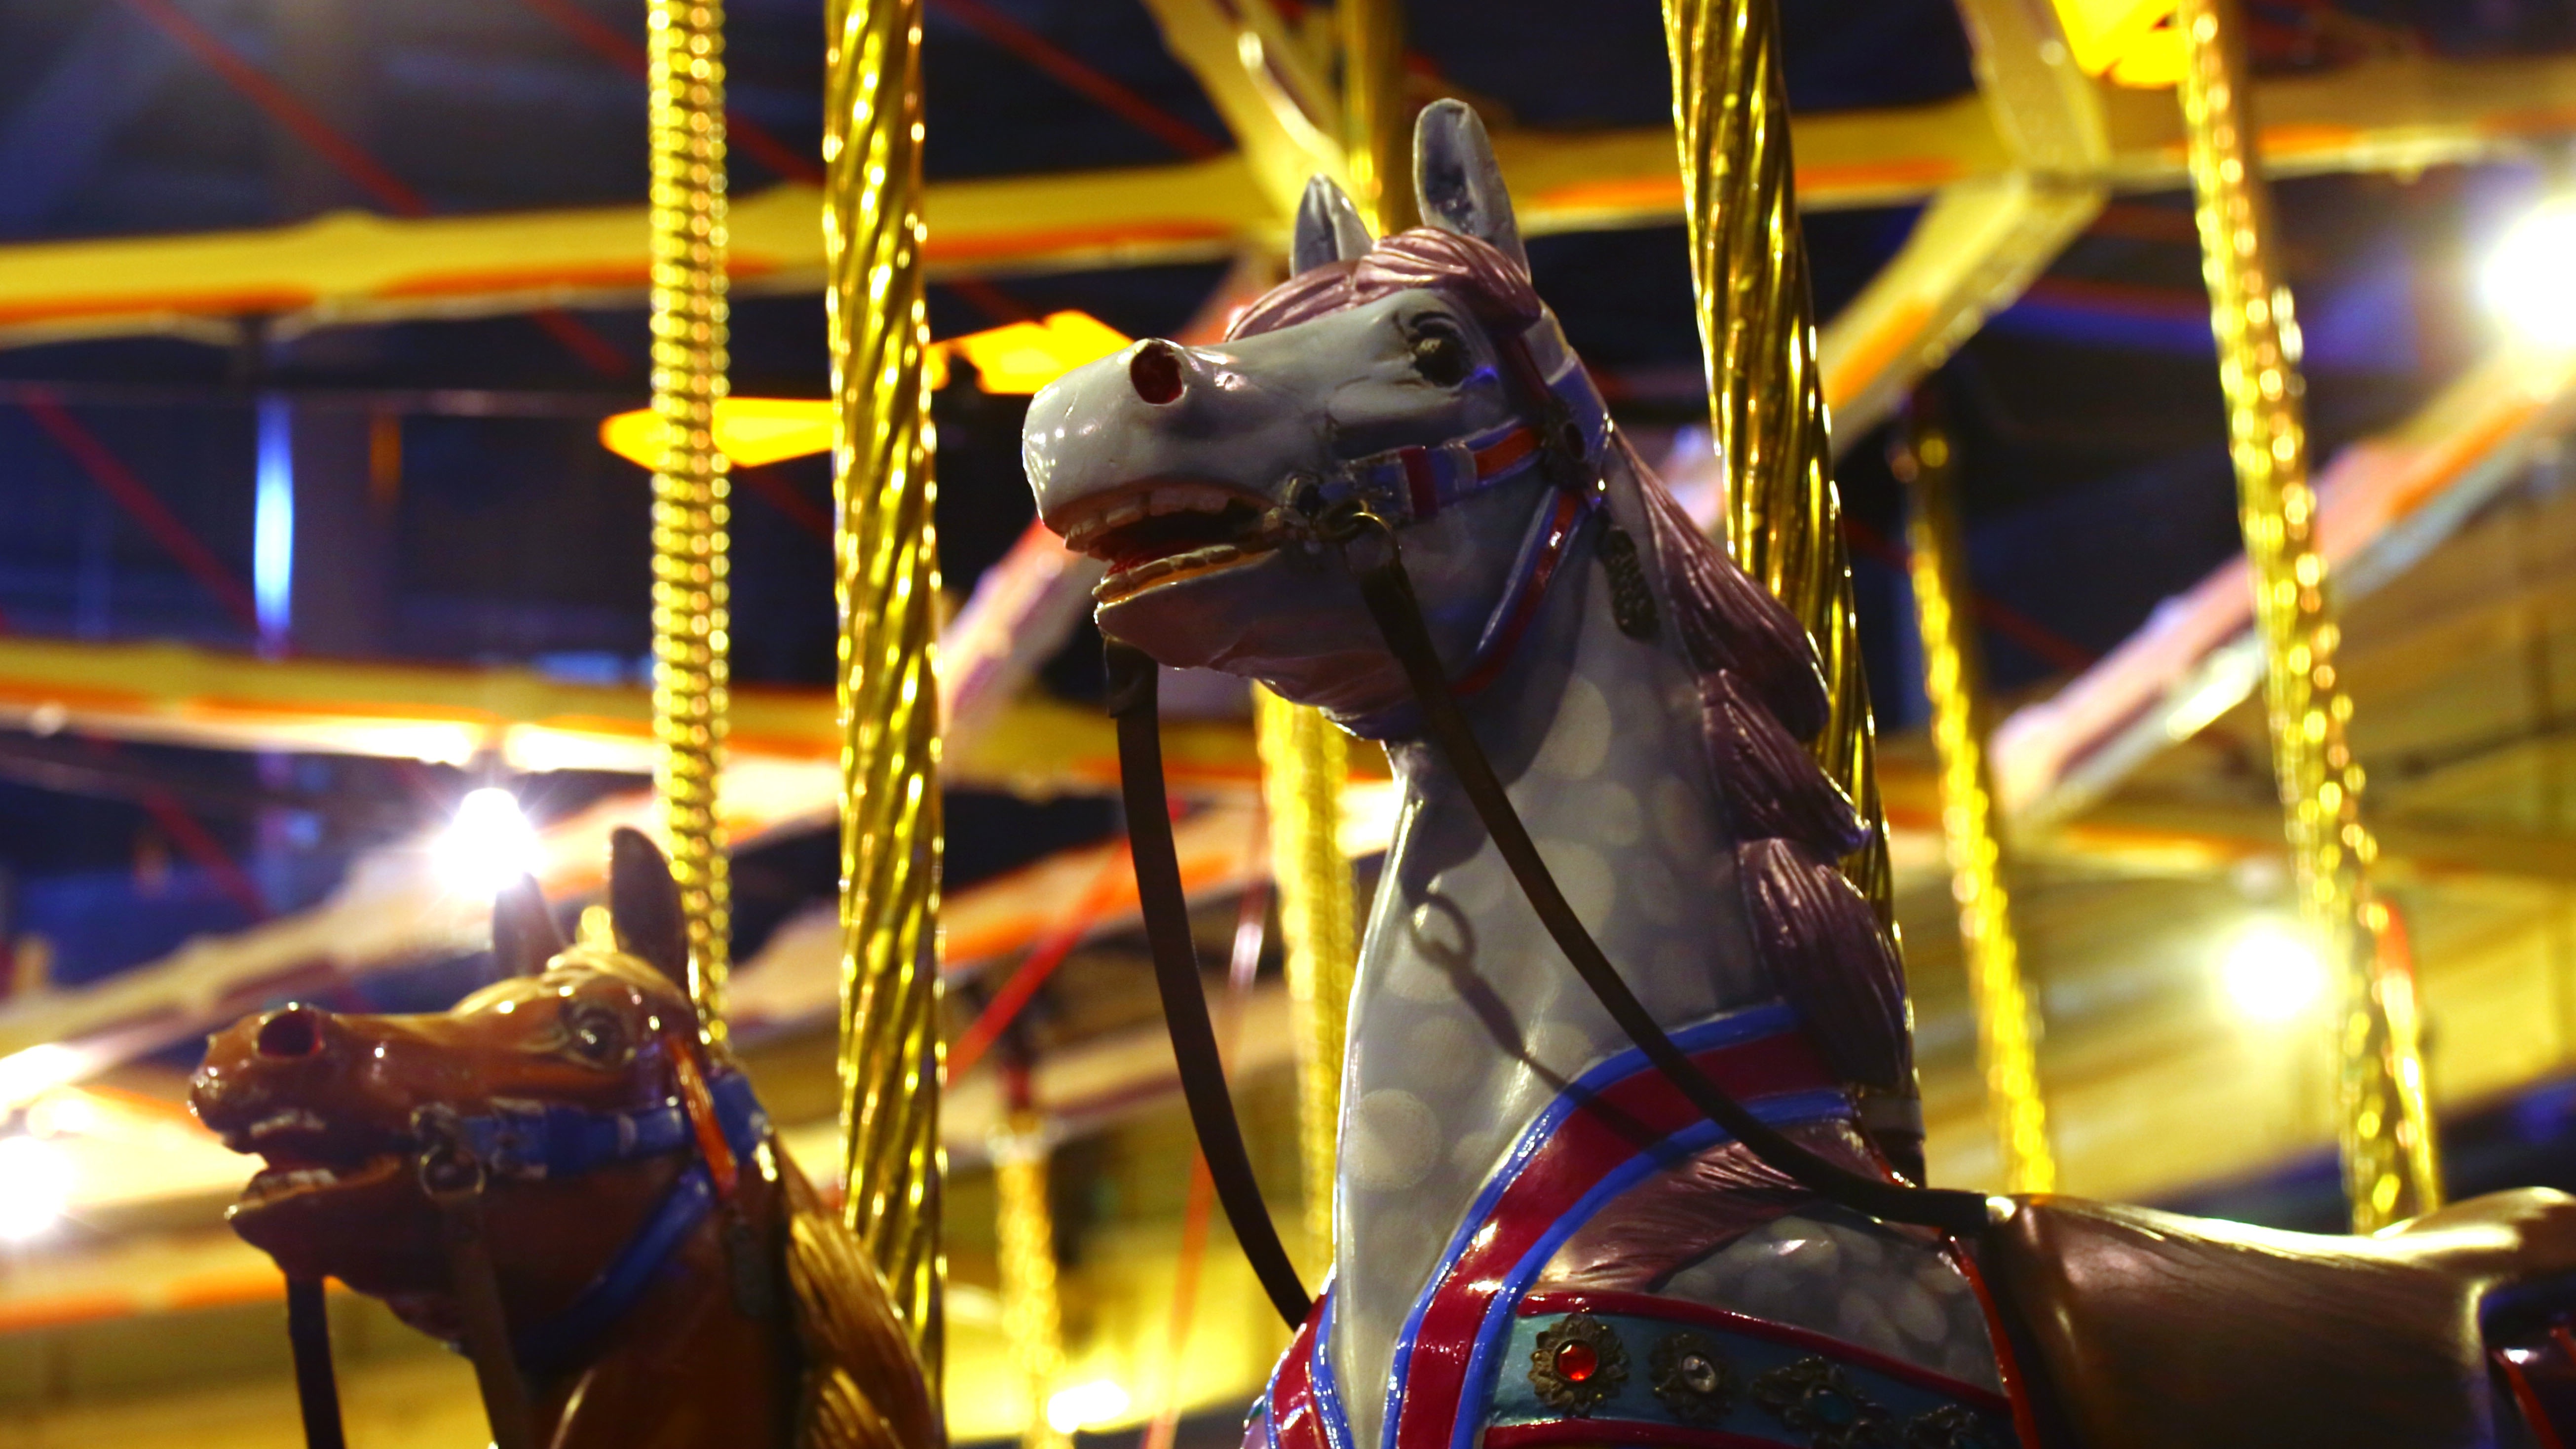
recreation, amusement park, park, carousel, festival, performance, fair, amusement ride, outdoor recreation, nonbuilding structure, musical theatre